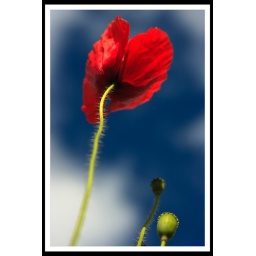
Like the way poppy stands out against blue sky which is framed by the clouds...